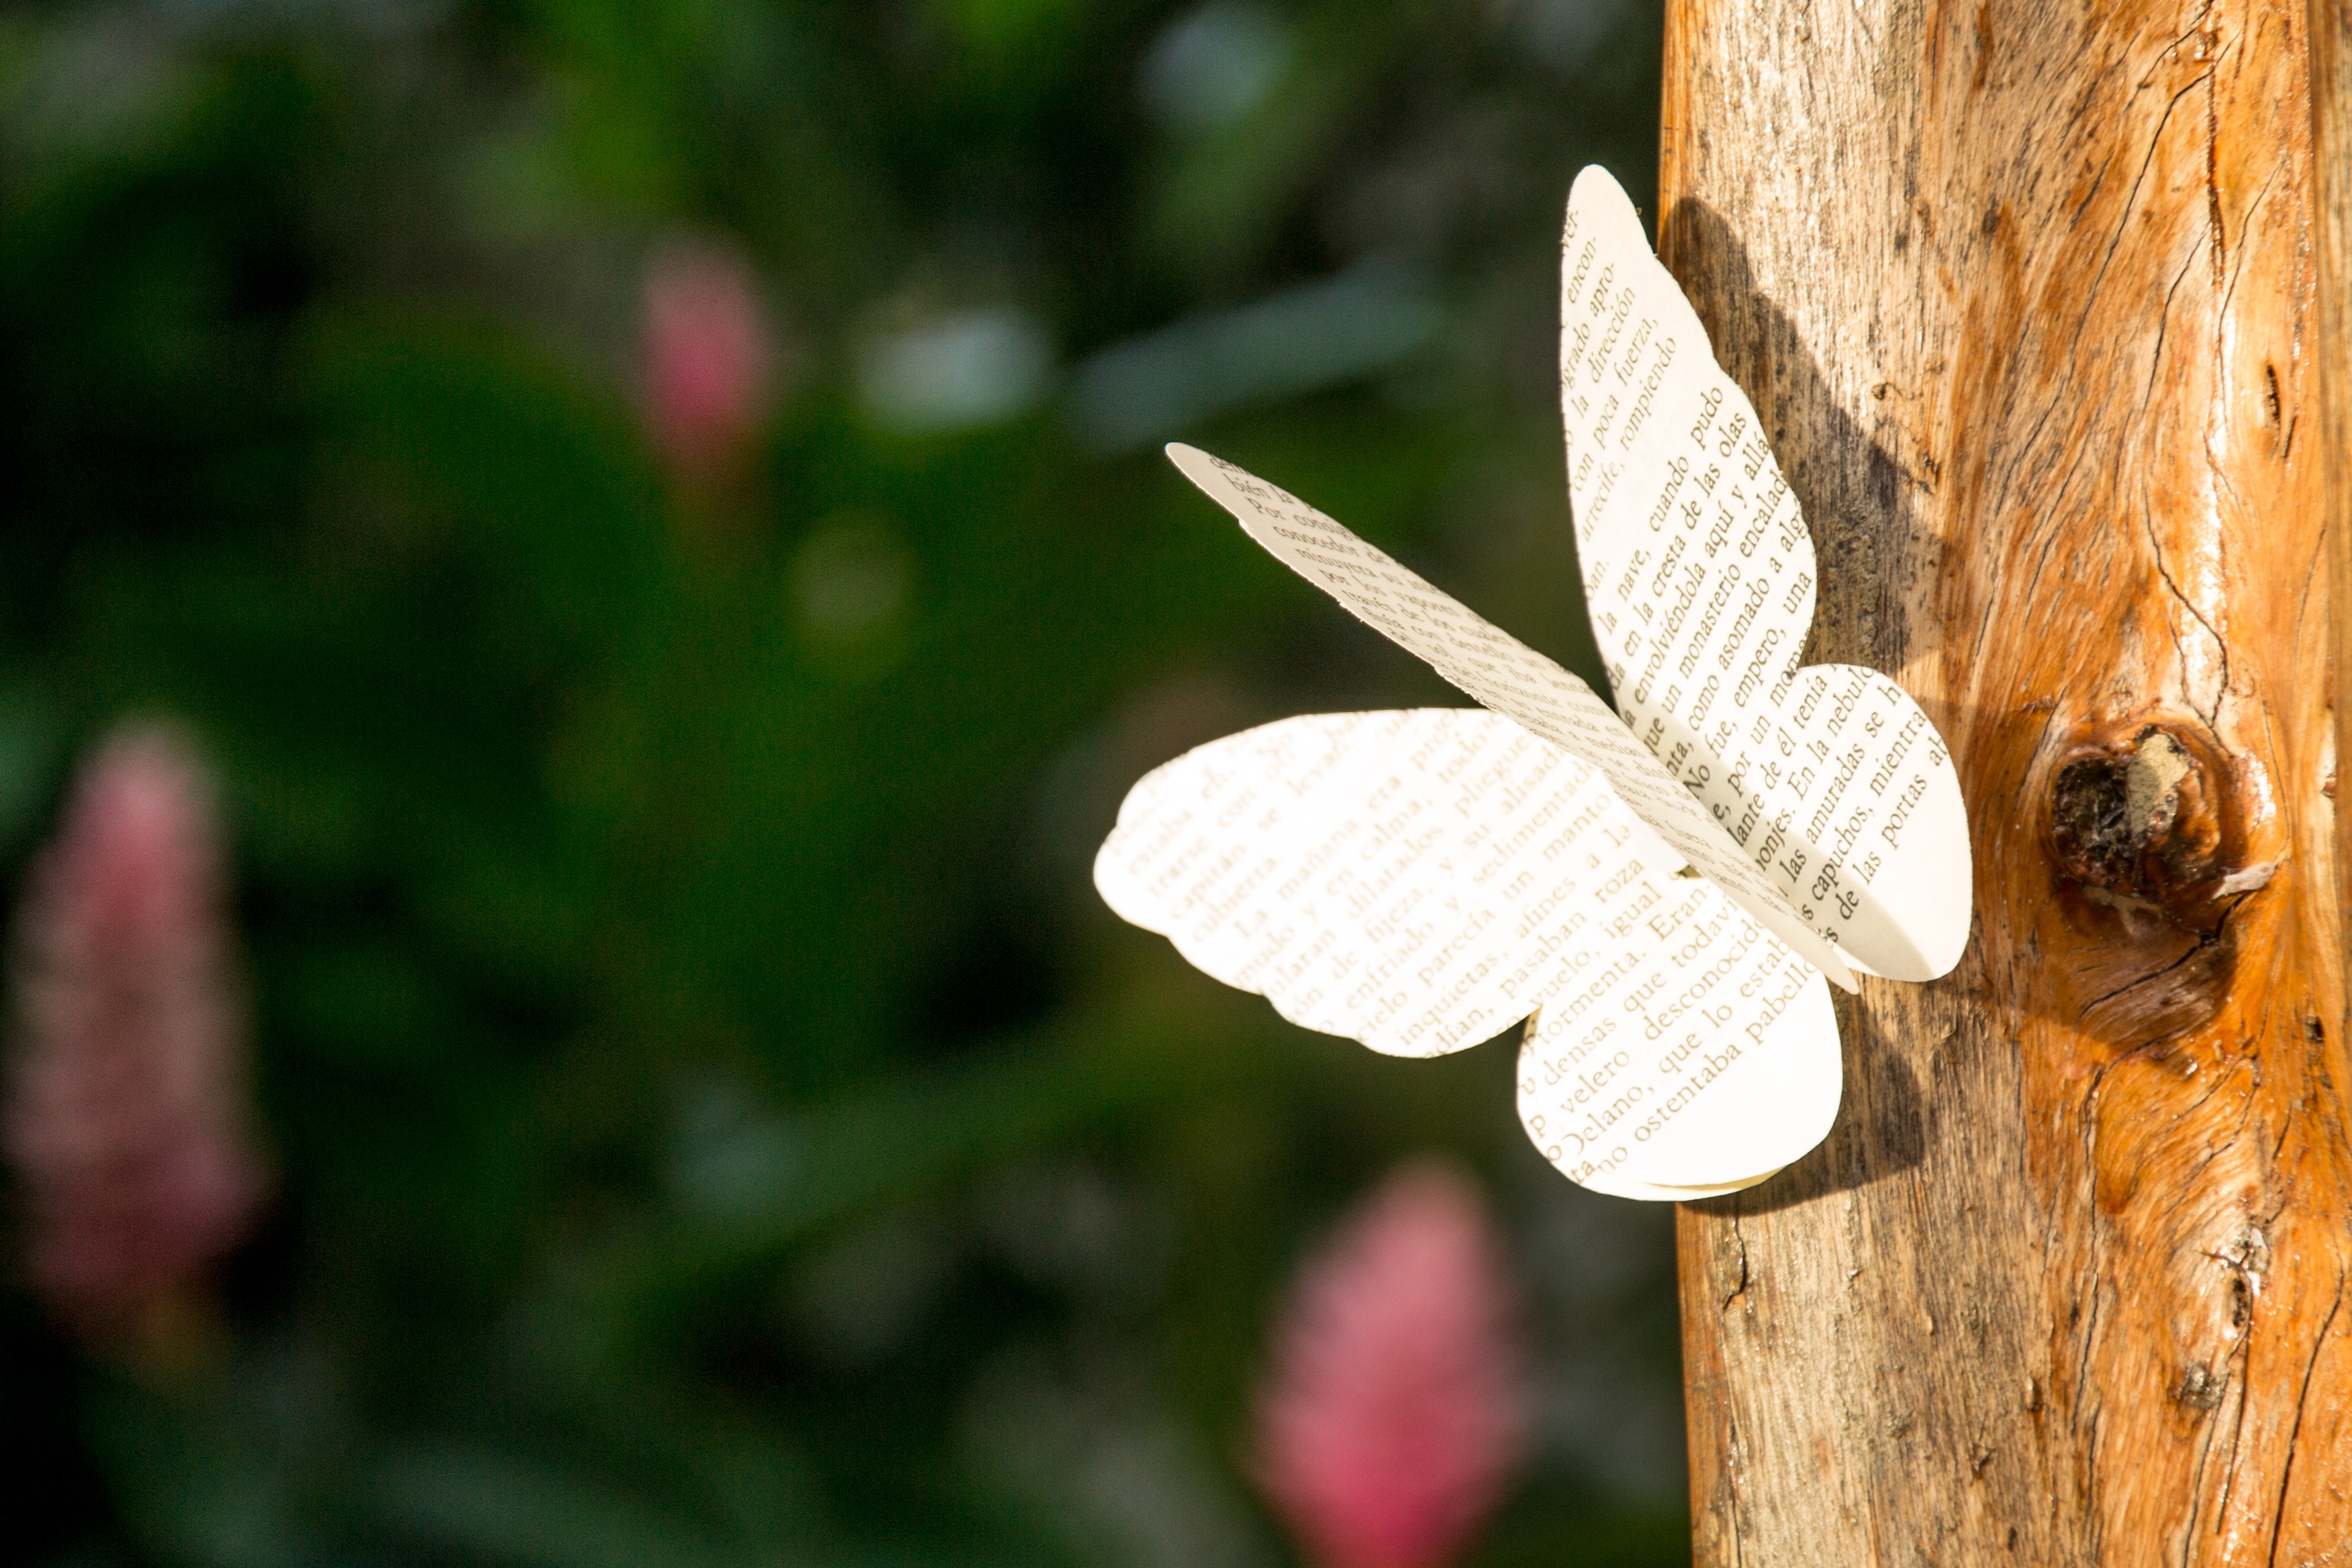
nature, branch, wing, plant, photography, leaf, flower, wildlife, green, insect, autumn, botany, moth, butterfly, flora, fauna, invertebrate, close up, literature, poem, tale, macro photography, pollinator, plant stem, moths and butterflies